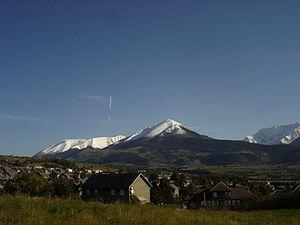
Susville, France
Susville est une commune française située dans le sud de l'Isère en région Auvergne-Rhône-Alpes.